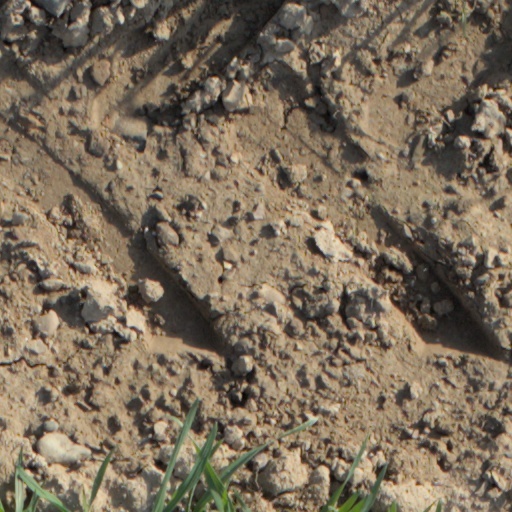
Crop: wheat